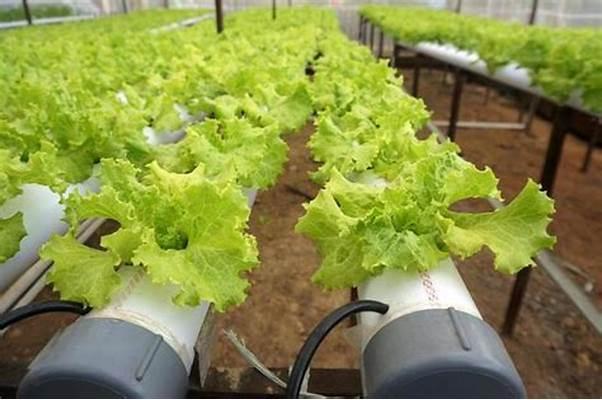
Eneo la wazi mfano wa shamba au bustani yenye mabomba yenye rangi nyeupe, yaliyopangwa katika safu zilizonyooka zenye mimea iliyoota na kuchipua kwa rangi ya kijani kibichi. Kuashiria ni eneo litumikalo kwa ajili ya kilimo cha haidroponi ya sayansi bila kutumia udongo.